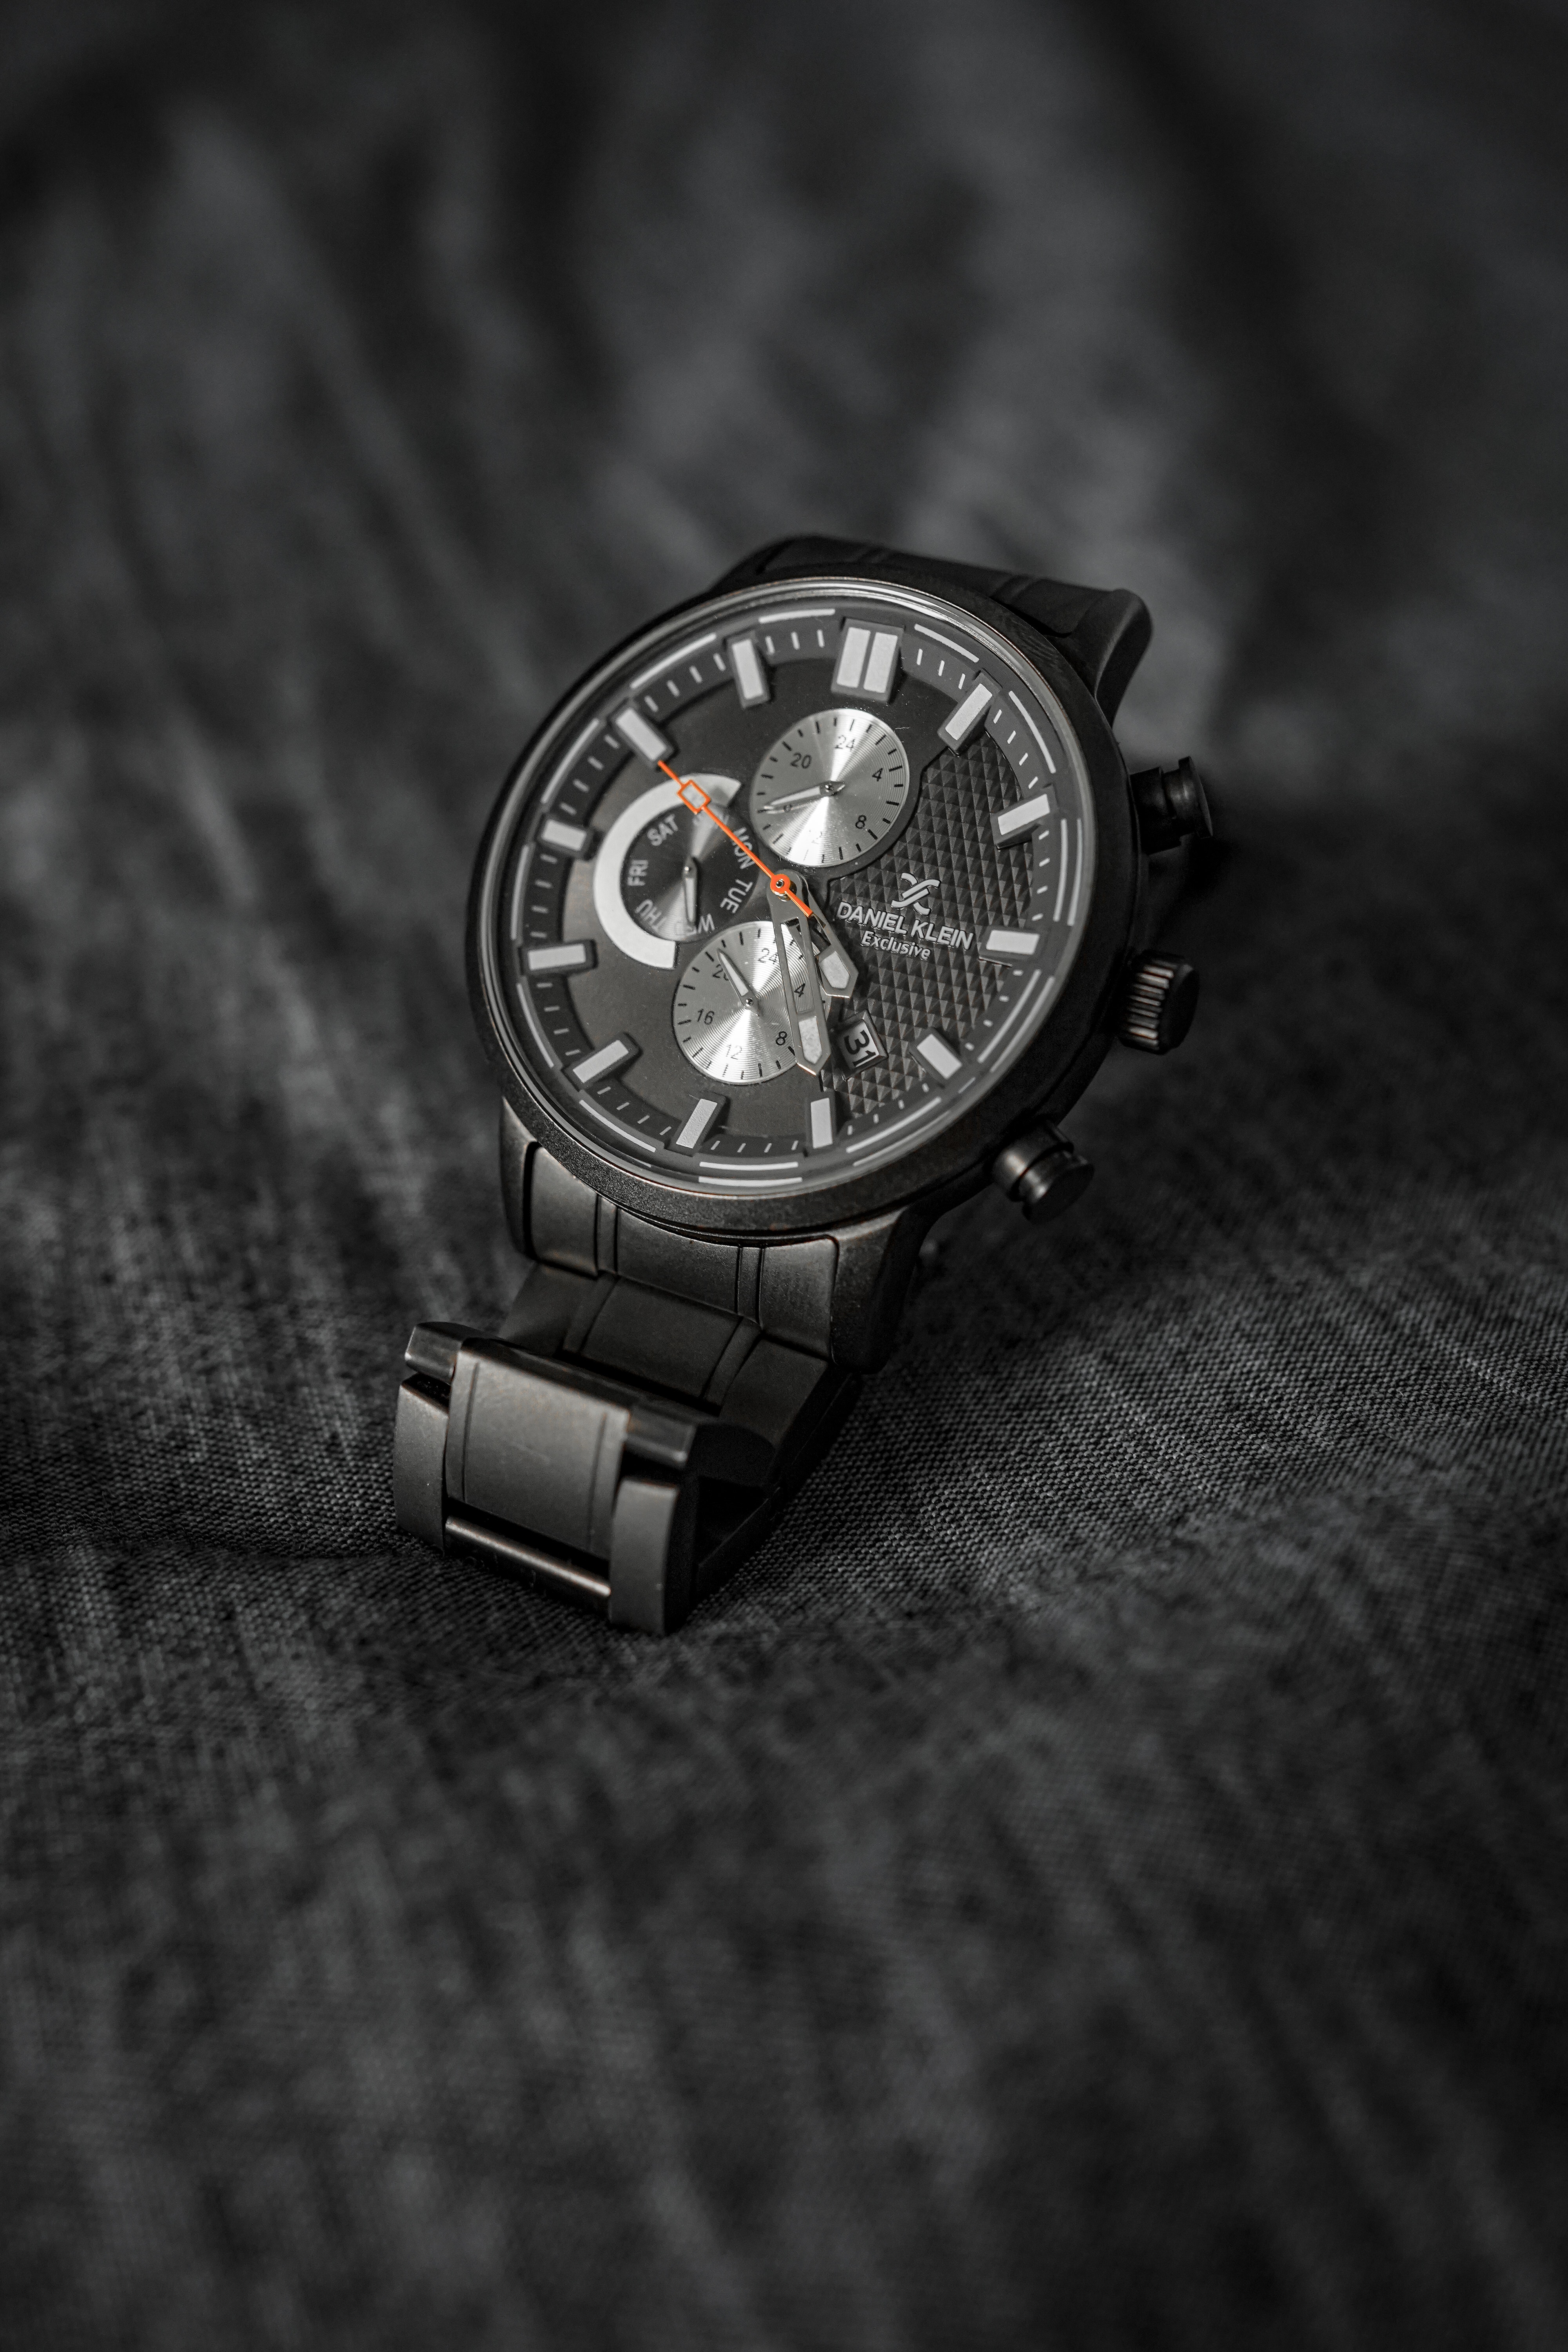
clock, watch, Analog watch, grey, silver, flash photography, watch accessory, font, jewellery, Everyday carry, circle, nickel, metal, darkness, fashion accessory, natural material, macro photography, platinum, glass, electric blue, titanium, steel, still life photography, brand, monochrome photography, strap, monochrome, rectangle, number, measuring instrument